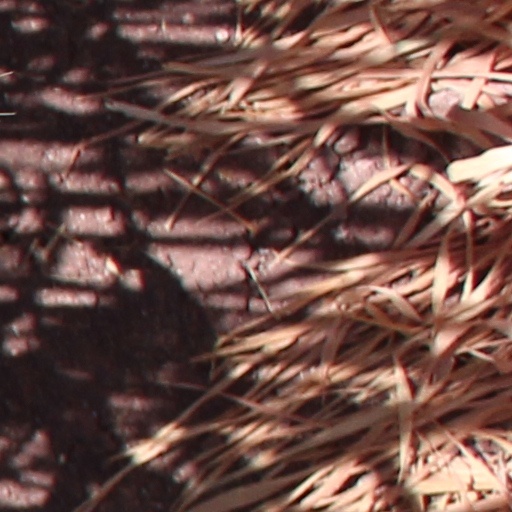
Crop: wheat